Courmes family

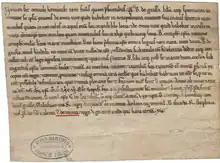
Appearance of the name, Charter of September 29, 1176.

The name appears for the first time in the "Gallia Christiana nova"; on September 29, 1176, P. de Corma witnessed the signing of a charter between Bertrand de Grasse and Bertrand 1st, bishop of Antibes.